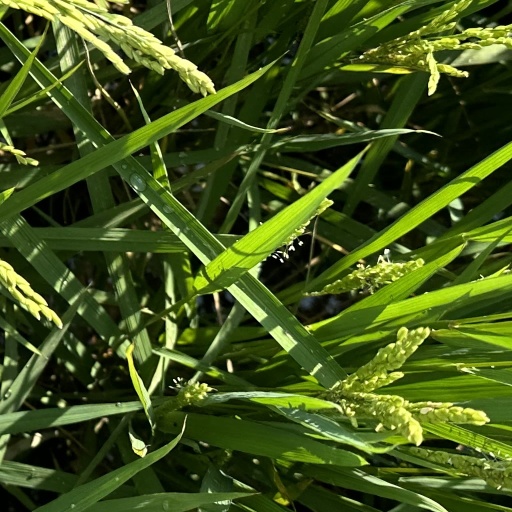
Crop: rice